Fish tea

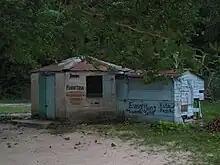
A fish tea shack at Winifred Beach in Port Antonio, Jamaica

Fish tea is a spicy soup in Caribbean cuisine and Jamaican cuisine. It is similar to a fish bouillon and can take several hours to prepare. It includes ground yam, pumpkin, cassava, potatoes and green bananas, cooked until very soft. As much as 15 pounds of fish is added to make five gallons. Carrots and cho–cho can also be added. It is flavored with coconut milk and seasoned with various ingredients that may include black pepper, salt, thyme, butter, scallion and season–all."